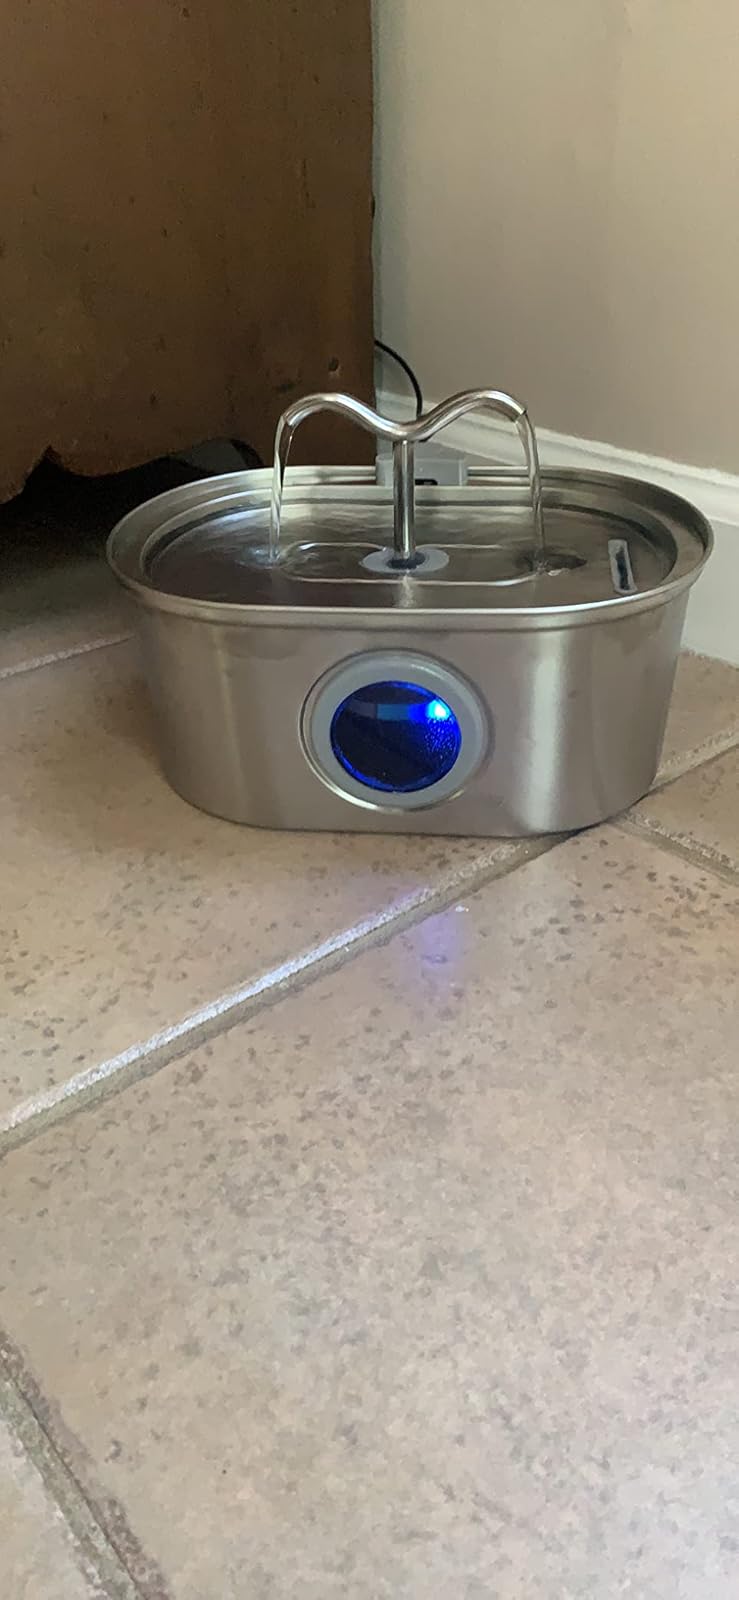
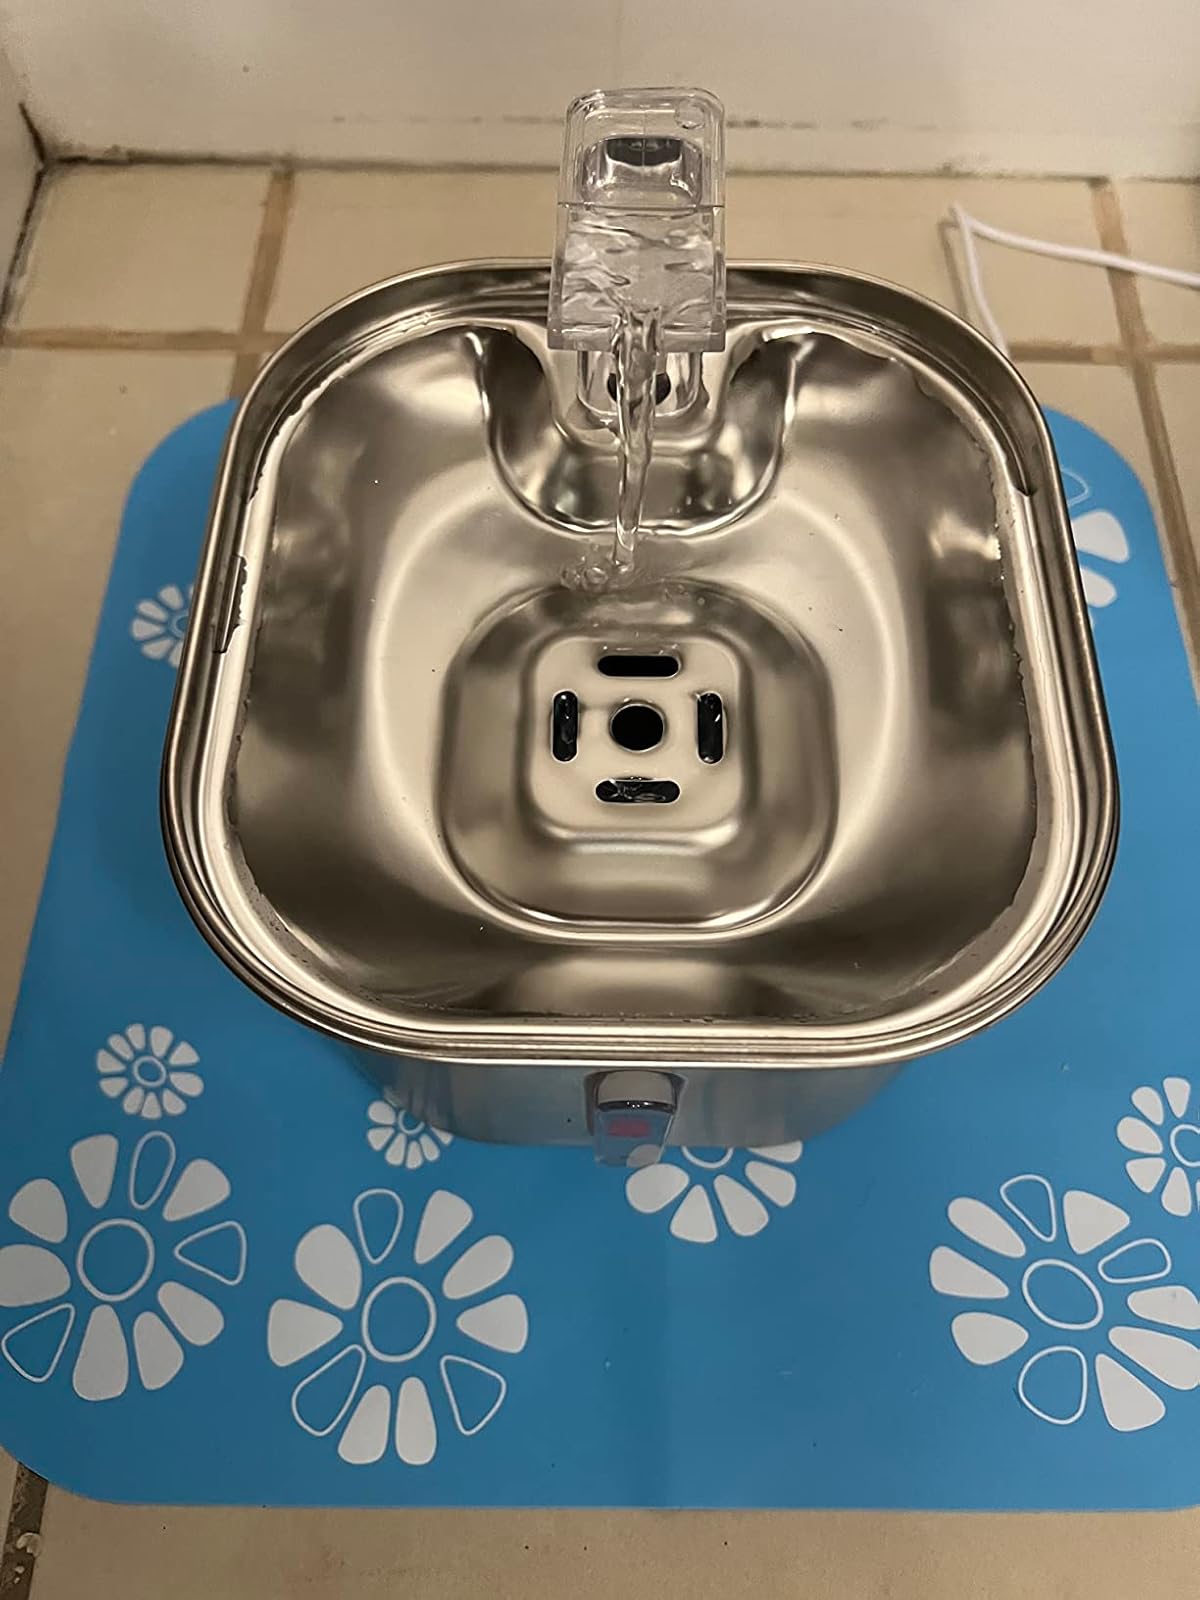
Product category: items_bowl
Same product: no